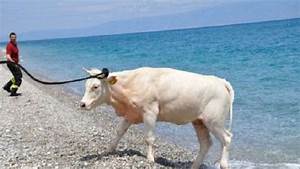
Label: mucca